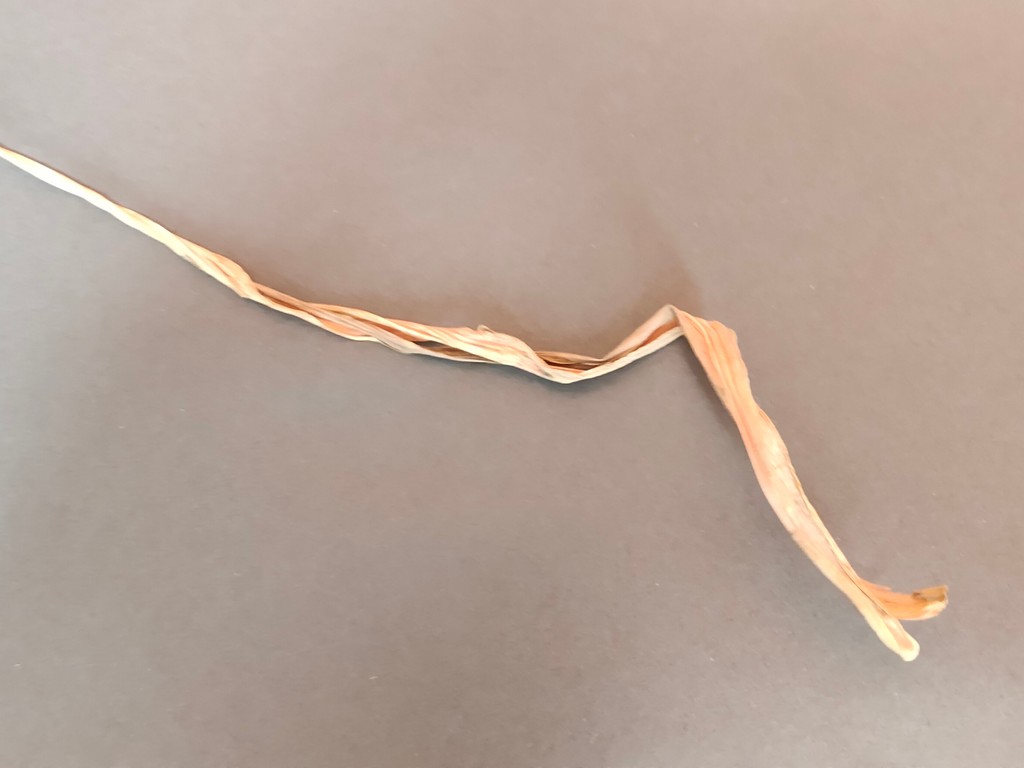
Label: Dried